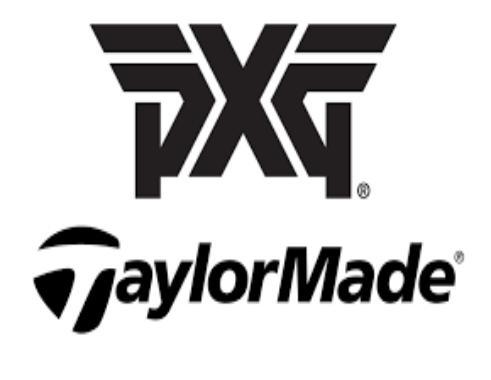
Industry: Sports